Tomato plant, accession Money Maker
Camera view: tilt-top (135 deg); turntable rotation: 240 degrees
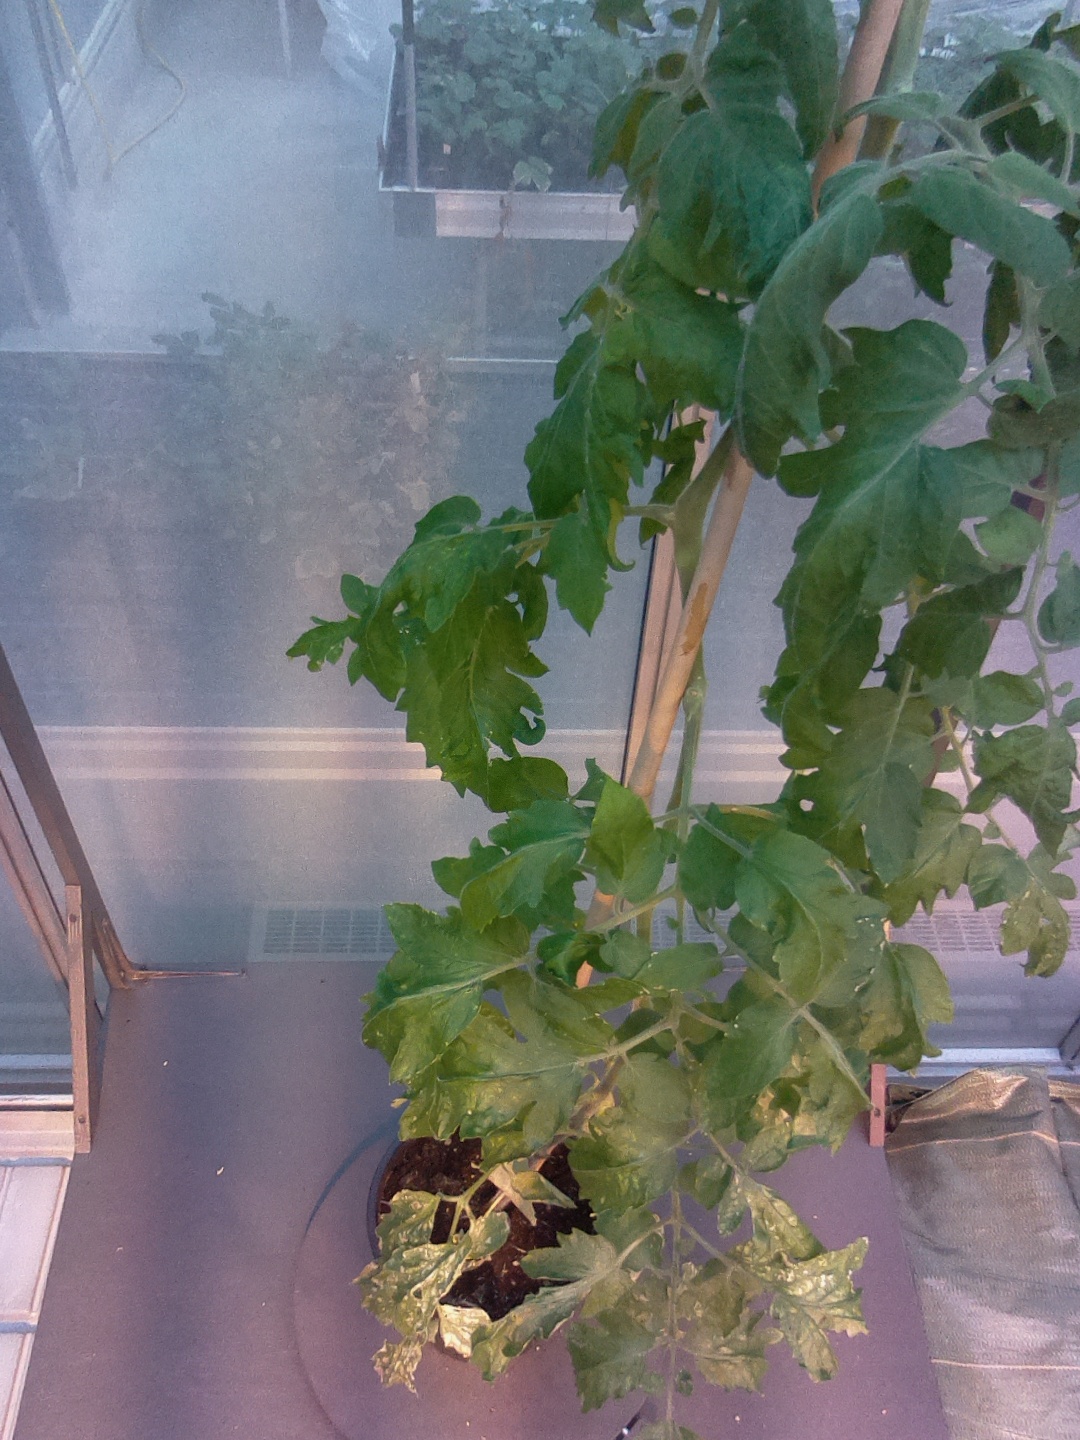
BBCH growth stage 64: 40%-50% of flowers open